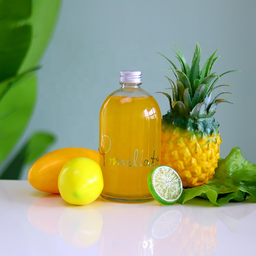
Label: bottles